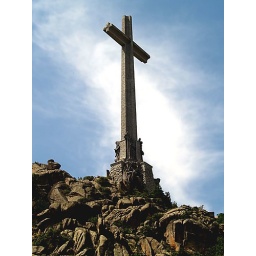
A beautiful cross in the monument built for the soldiers of war in Segovia, Spain.